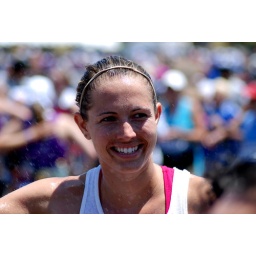
The rock and roll marathon in San Diego had these great water misters at the finish